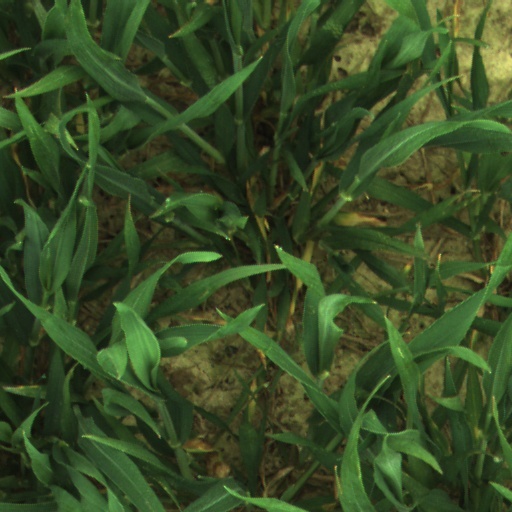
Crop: wheat